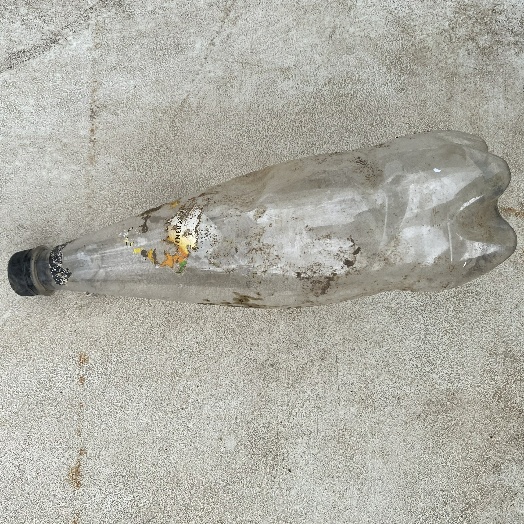
Label: Plastic